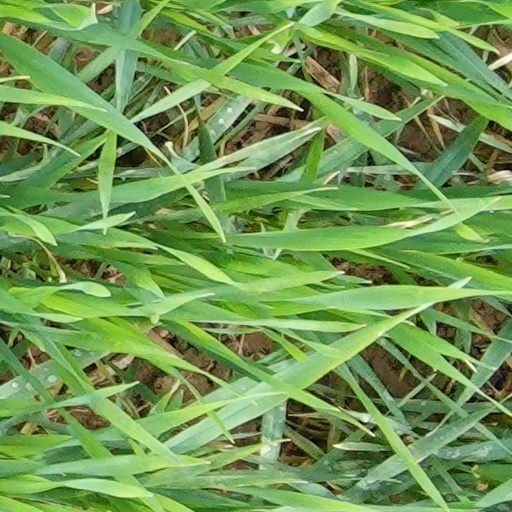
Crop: wheat